She Is Such a Woman

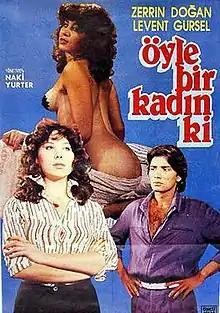

Öyle Bir Kadın Ki("She Is Such a Woman") (1979) is the first Turkish film which included a hardcore scene to be legally produced and distributed.